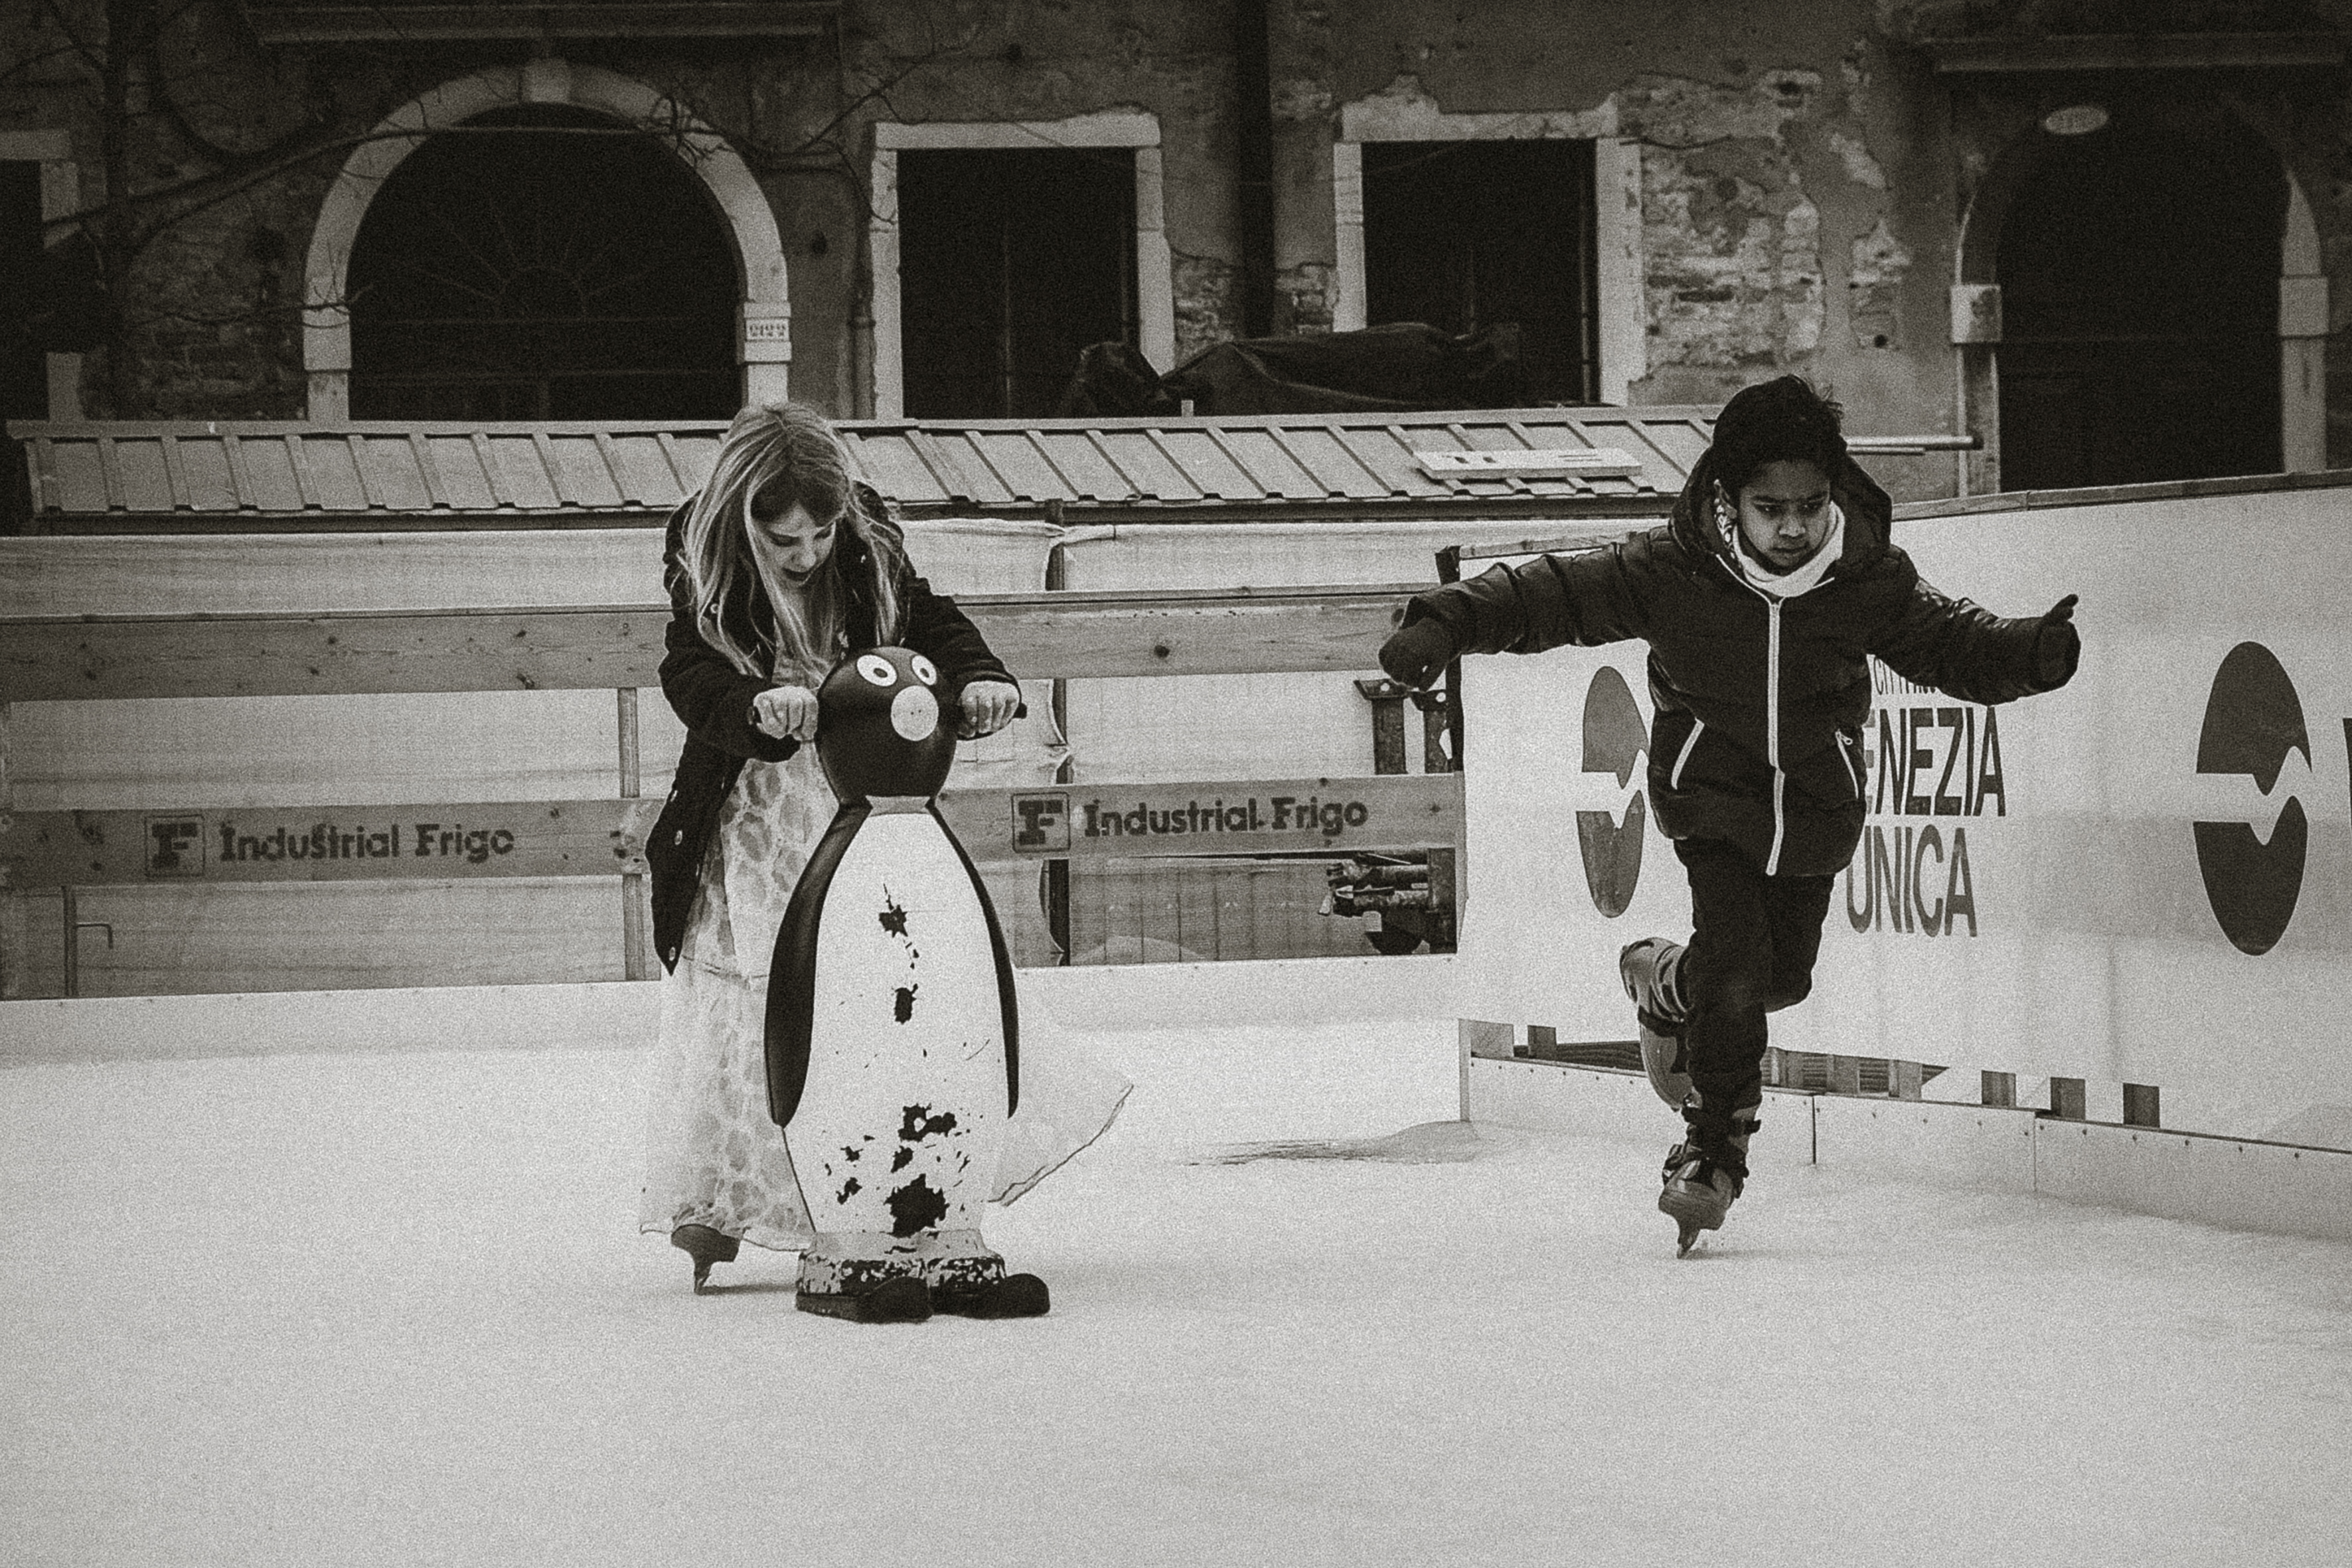
snow, winter, people, white, street, urban, travel, fujifilm, weather, child, italy, monochrome, bw, 2016, blackandwhite, blackwhite, cool image, drawing, ngc, photograph, venezia, veneto, history, image, it, fuji, fujixt1, fujix, noireblanc, carnevale, italyvenezia, carnevale2016